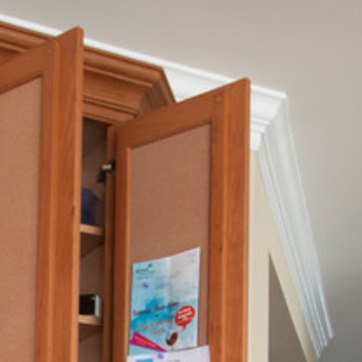
Material: other